Pay the Ghost

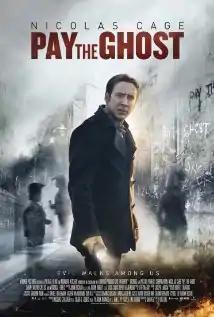
Theatrical release poster

Pay the Ghost is a 2015 American supernatural horror film directed by Uli Edel. The screenplay was written by Dan Kay, based on a short story of the same name by Tim Lebbon. The film stars Nicolas Cage, Sarah Wayne Callies, and Veronica Ferres. The film was released on September 25, 2015, by RLJ Entertainment.